Religion in Albania

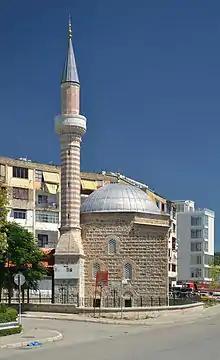
Mosque in Elbasan

In the 20th century, the power of Muslim, Catholic and Orthodox clergy was weakened during the years of monarchy and it was eradicated during the 1940s and 1950s, under the state policy of obliterating all organized religion from Albanian territories.